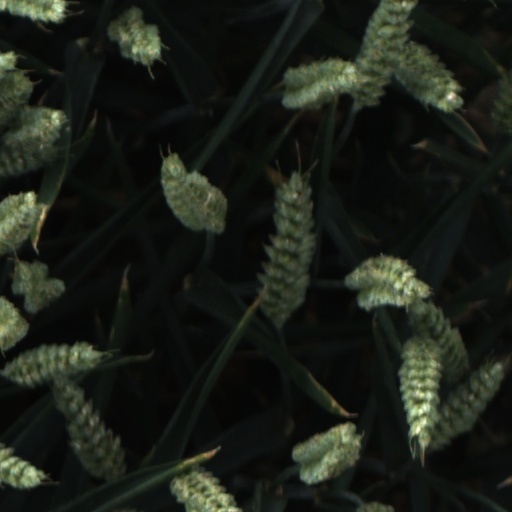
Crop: wheat